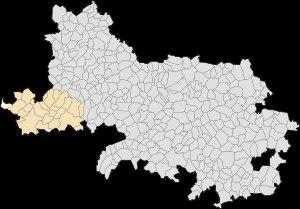
Tollent est une commune française située dans le département du Pas-de-Calais en région Hauts-de-France.